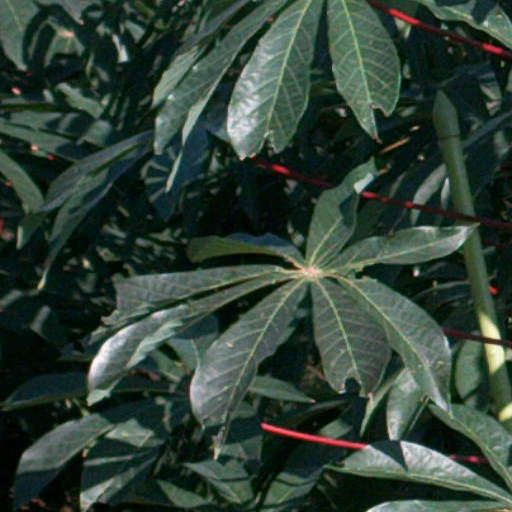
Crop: cassava